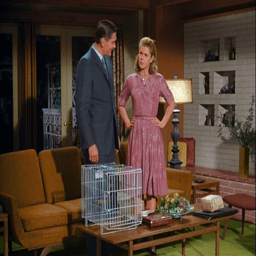
person and actor in the living room of the house